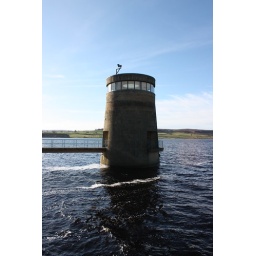
The white around the base shows how rough it was on the reservoir that day